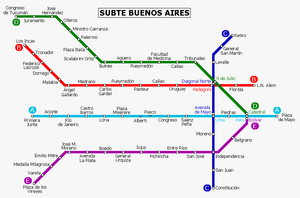
La ligne du métro de Buenos Aires est ouverte au public le 17 octobre 1930. Elle s'étend actuellement sur 11,8 km entre Leandro N. Alem et Juan Manuel de Rosas. C'est la ligne la plus utilisée du réseau.
La línea A du métro de Buenos Aires, capitale de l'Argentine fut ouverte le 1ᵉʳ décembre 1913, étant ainsi la première ligne d'Amérique latine, et de l'hémisphère sud. Elle s'étend sur une distance de 9,8 km entre les stations Plaza de Mayo, dans le centre, et San Pedrito, dans le quartier de Flores.
"La Ligne E ou Línea E du métro de Buenos Aires, va de la Plaza de Mayo, dans le Microcentre de la ville au quartier de Flores à la station ""Plaza de los Virreyes"". Son parcours suit les avenues Avenida Presidente Julio Argentino Roca, Avenida 9 de julio, et les avenues San Juan, Directorio et Eva Perón.